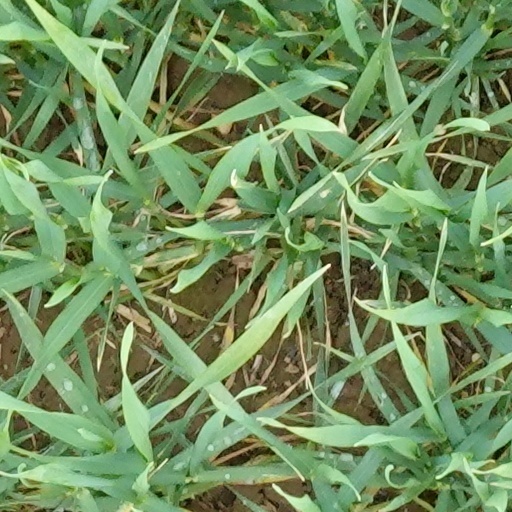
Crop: wheat